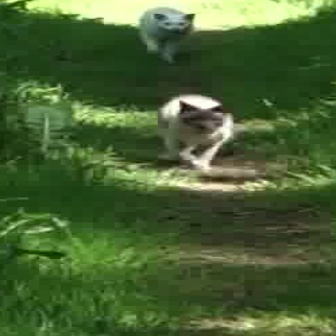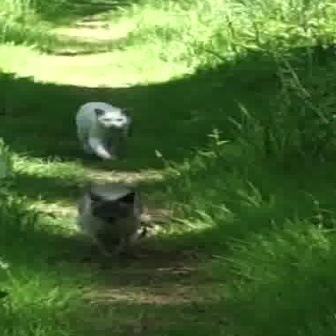
  Please identify the target specified by the bounding box [153,91,234,172] in the first image and locate it in the second image. Return the coordinates in [x_min,y_min,x_max,y_max] format.
Answer: [74,178,150,254]